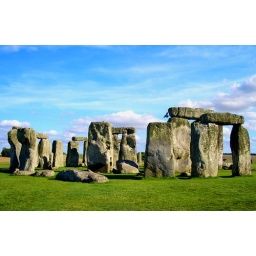
A bird flying over Stonehenge